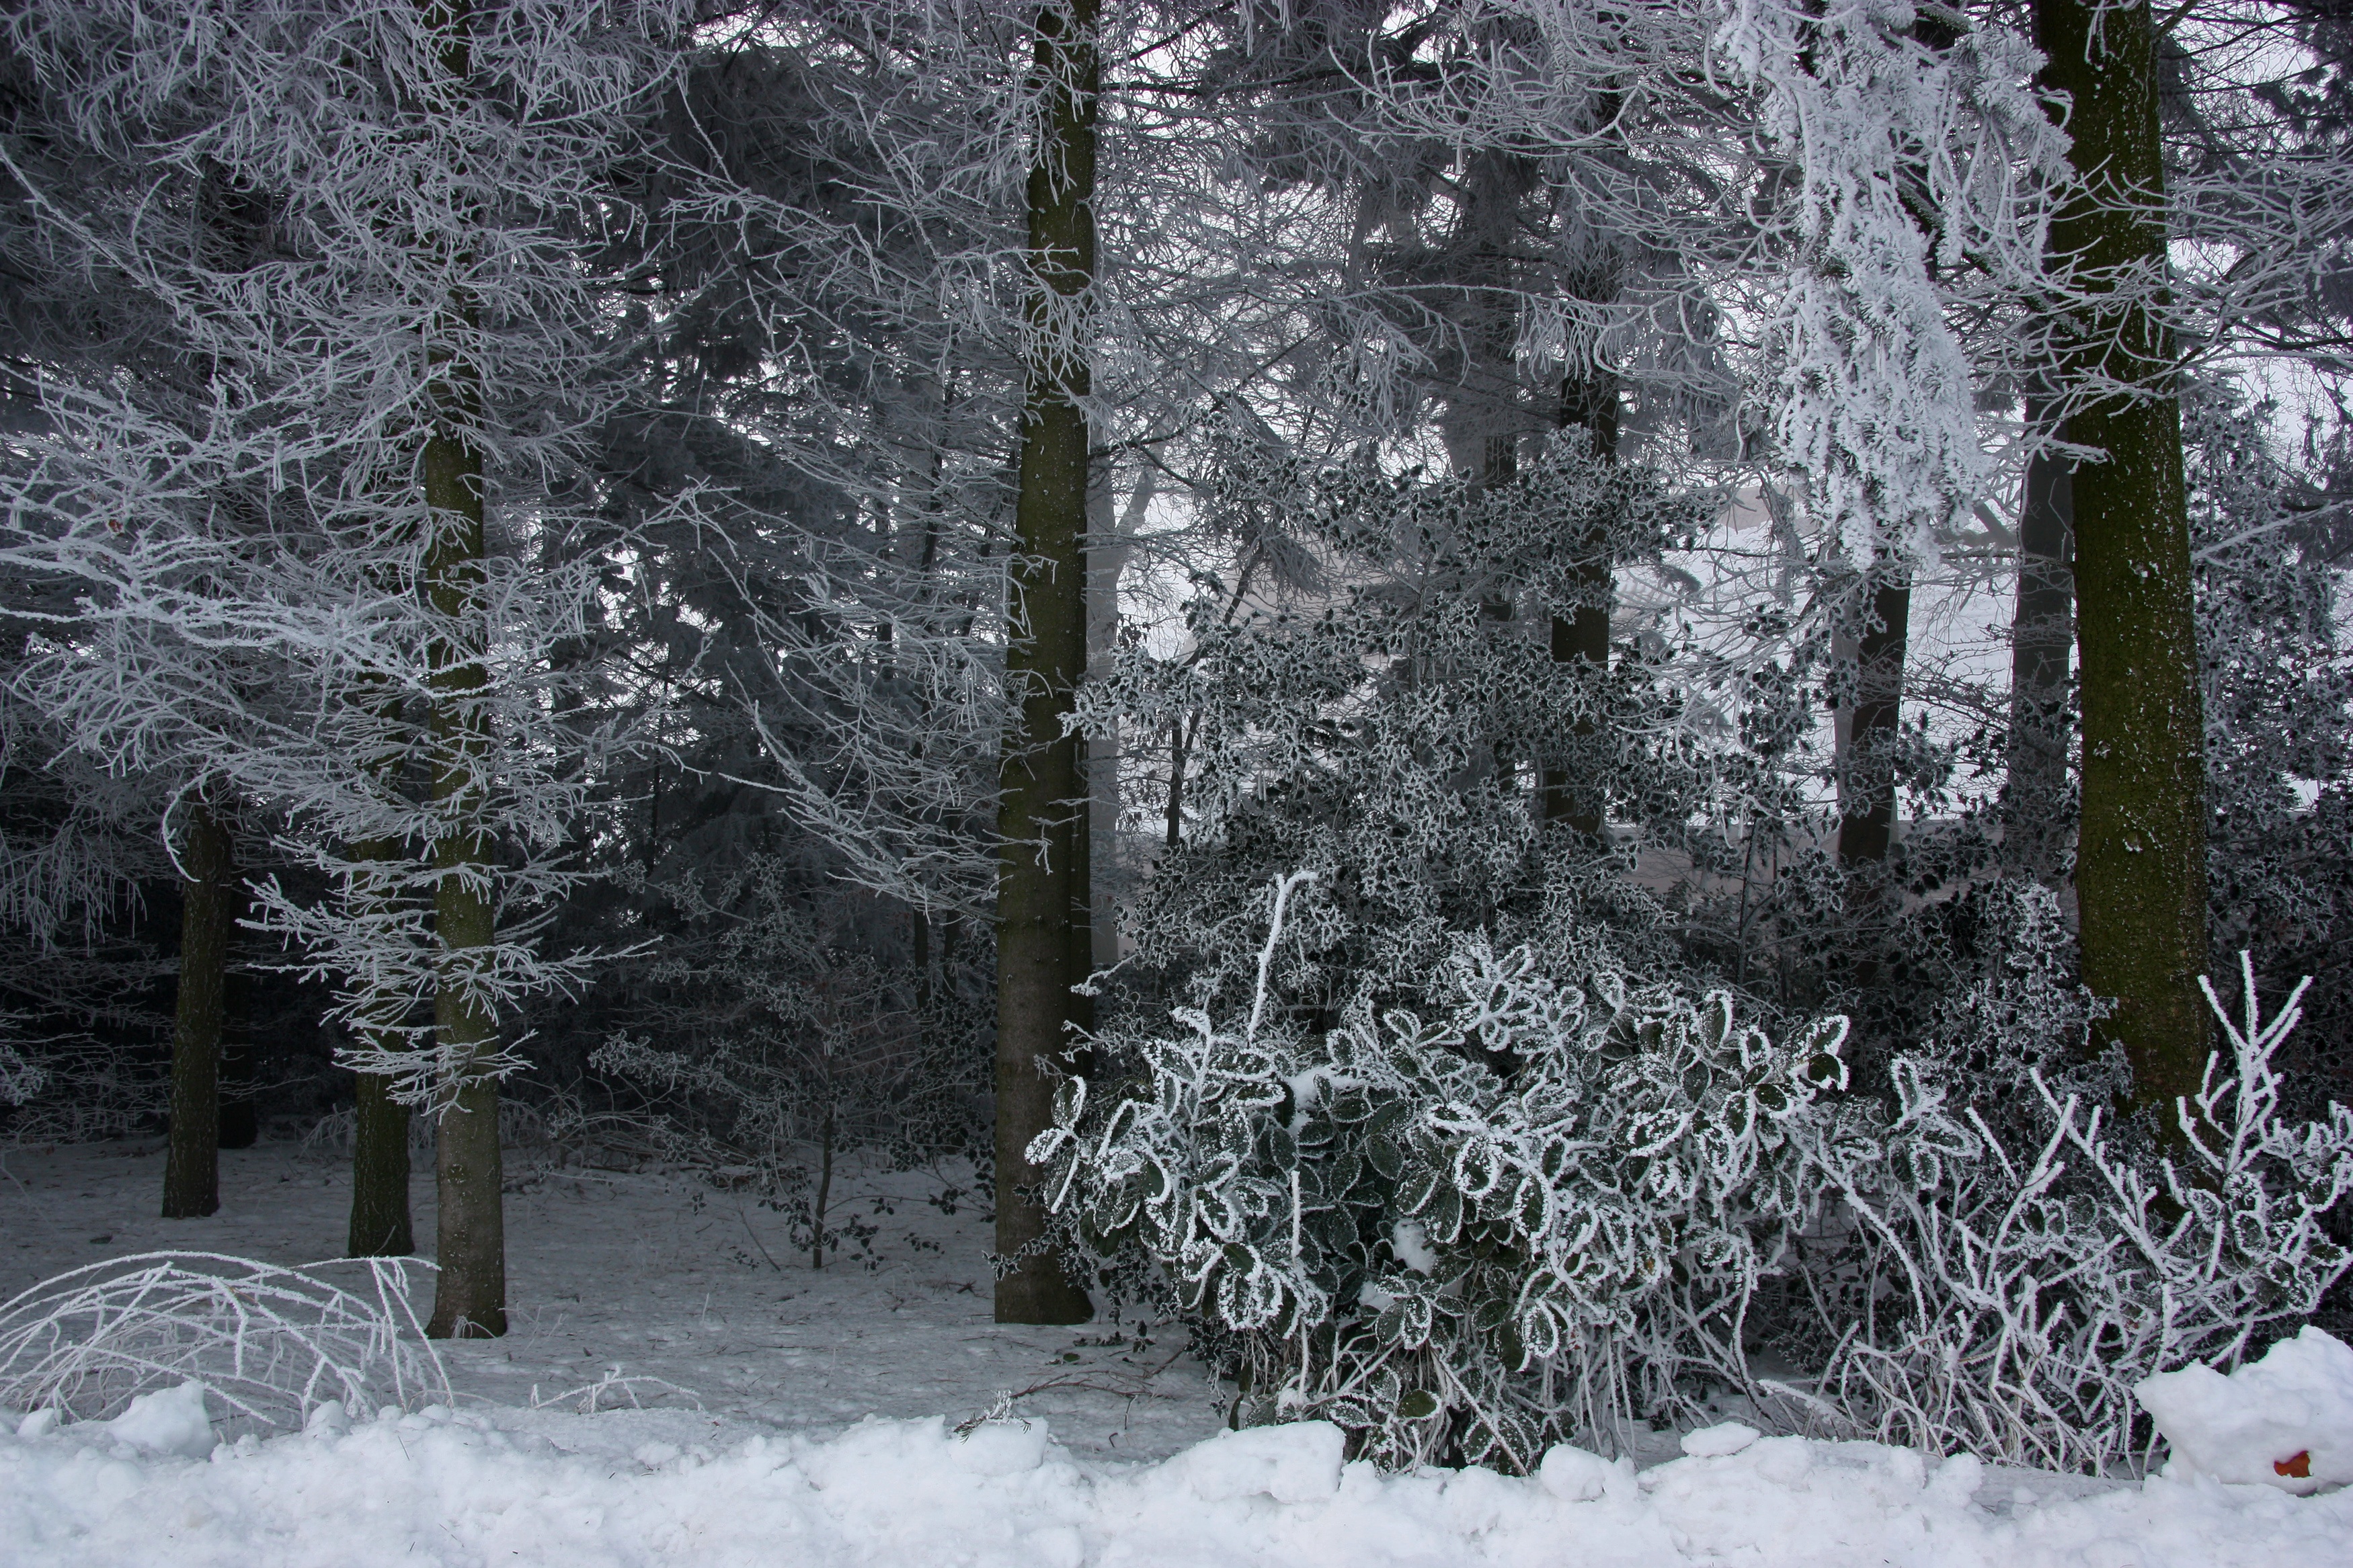
tree, forest, branch, snow, cold, winter, frost, ripe, wild, ice, food, weather, fir, season, holly, background, spruce, woodland, habitat, roe deer, firs, mourning, freezing, depressed, trist, eiskristalle, coniferous forest, natural environment, woody plant, geological phenomenon, wintering, wild food, monotonous